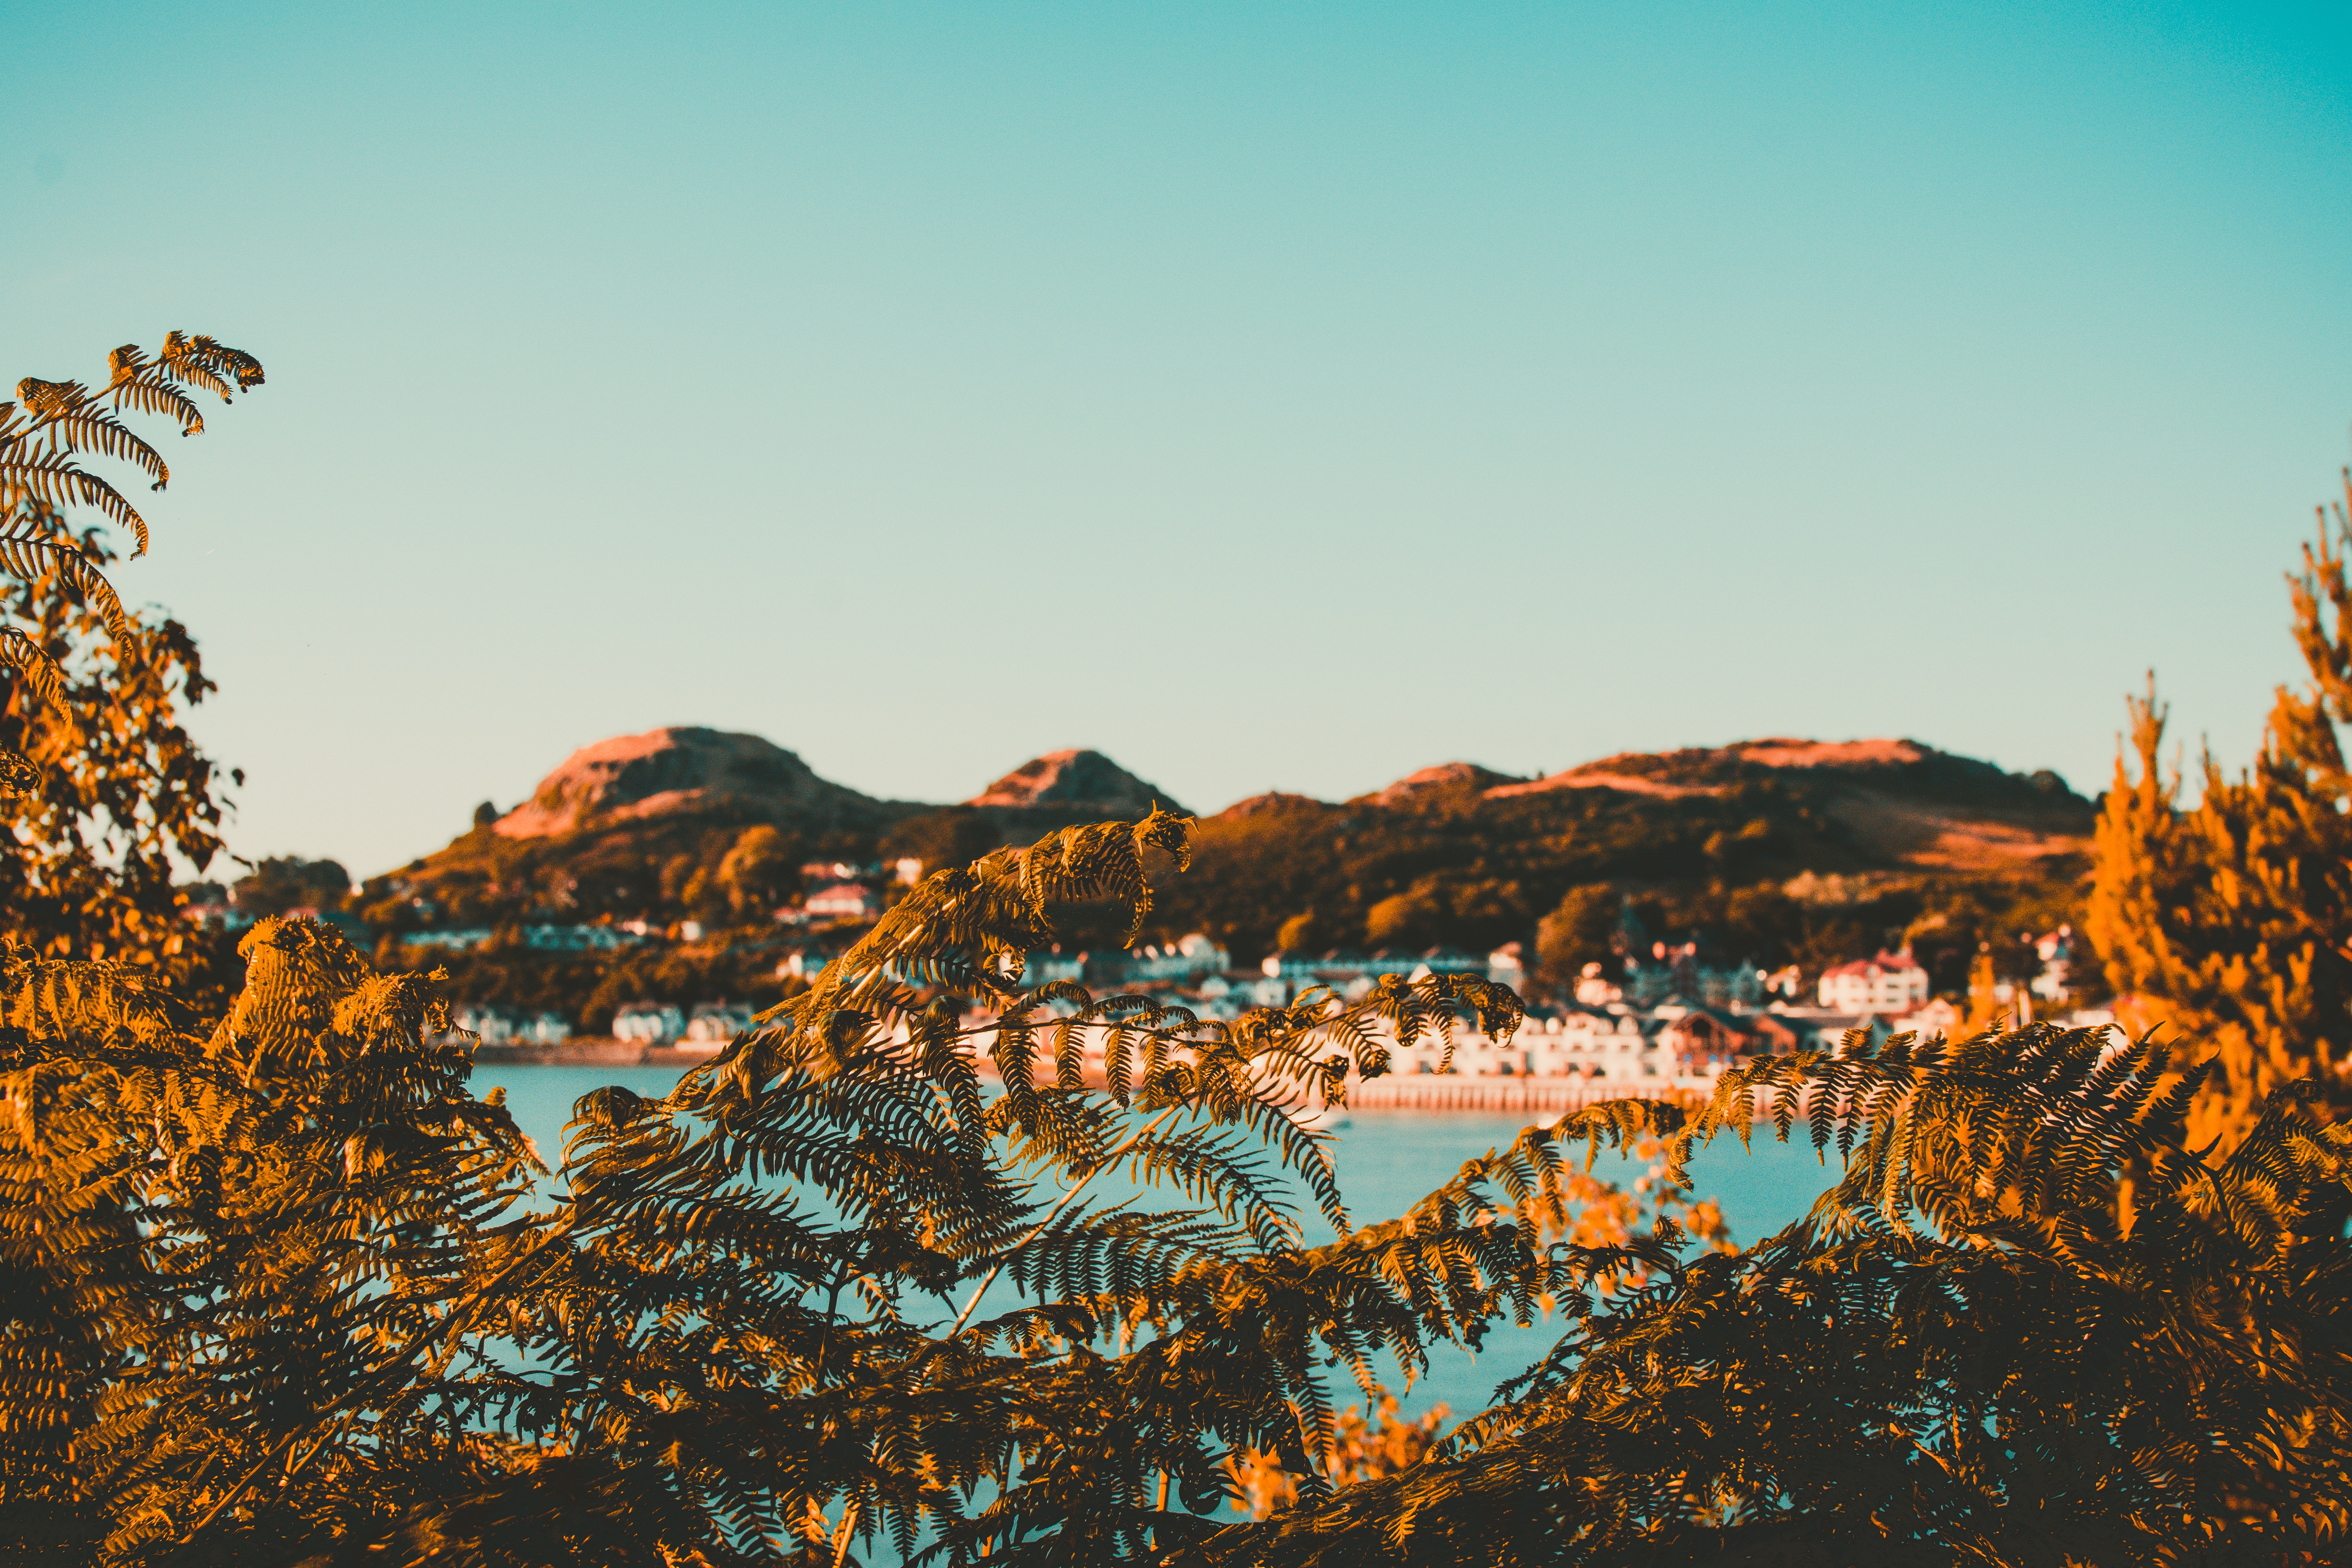
nature, tree, sky, vegetation, reflection, natural landscape, leaf, wilderness, biome, morning, branch, evening, mountain, woody plant, sunlight, plant, mountain range, pine family, conifer, landscape, pine, national park, hill station, calm, larch, autumn, hill, temperate broadleaf and mixed forest, bank, horizon, winter, sunrise, forest, world, sunset, alps